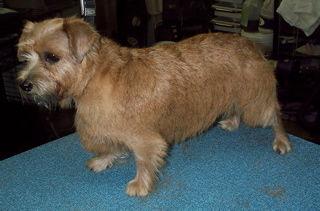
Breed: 203-n000027-Norfolk_terrier